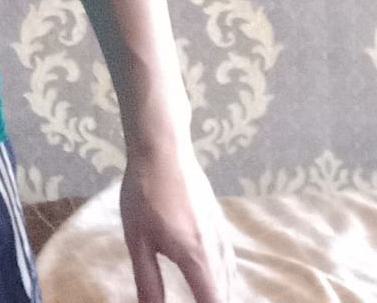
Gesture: no_gesture